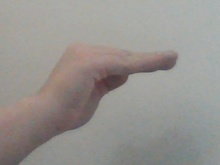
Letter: haa